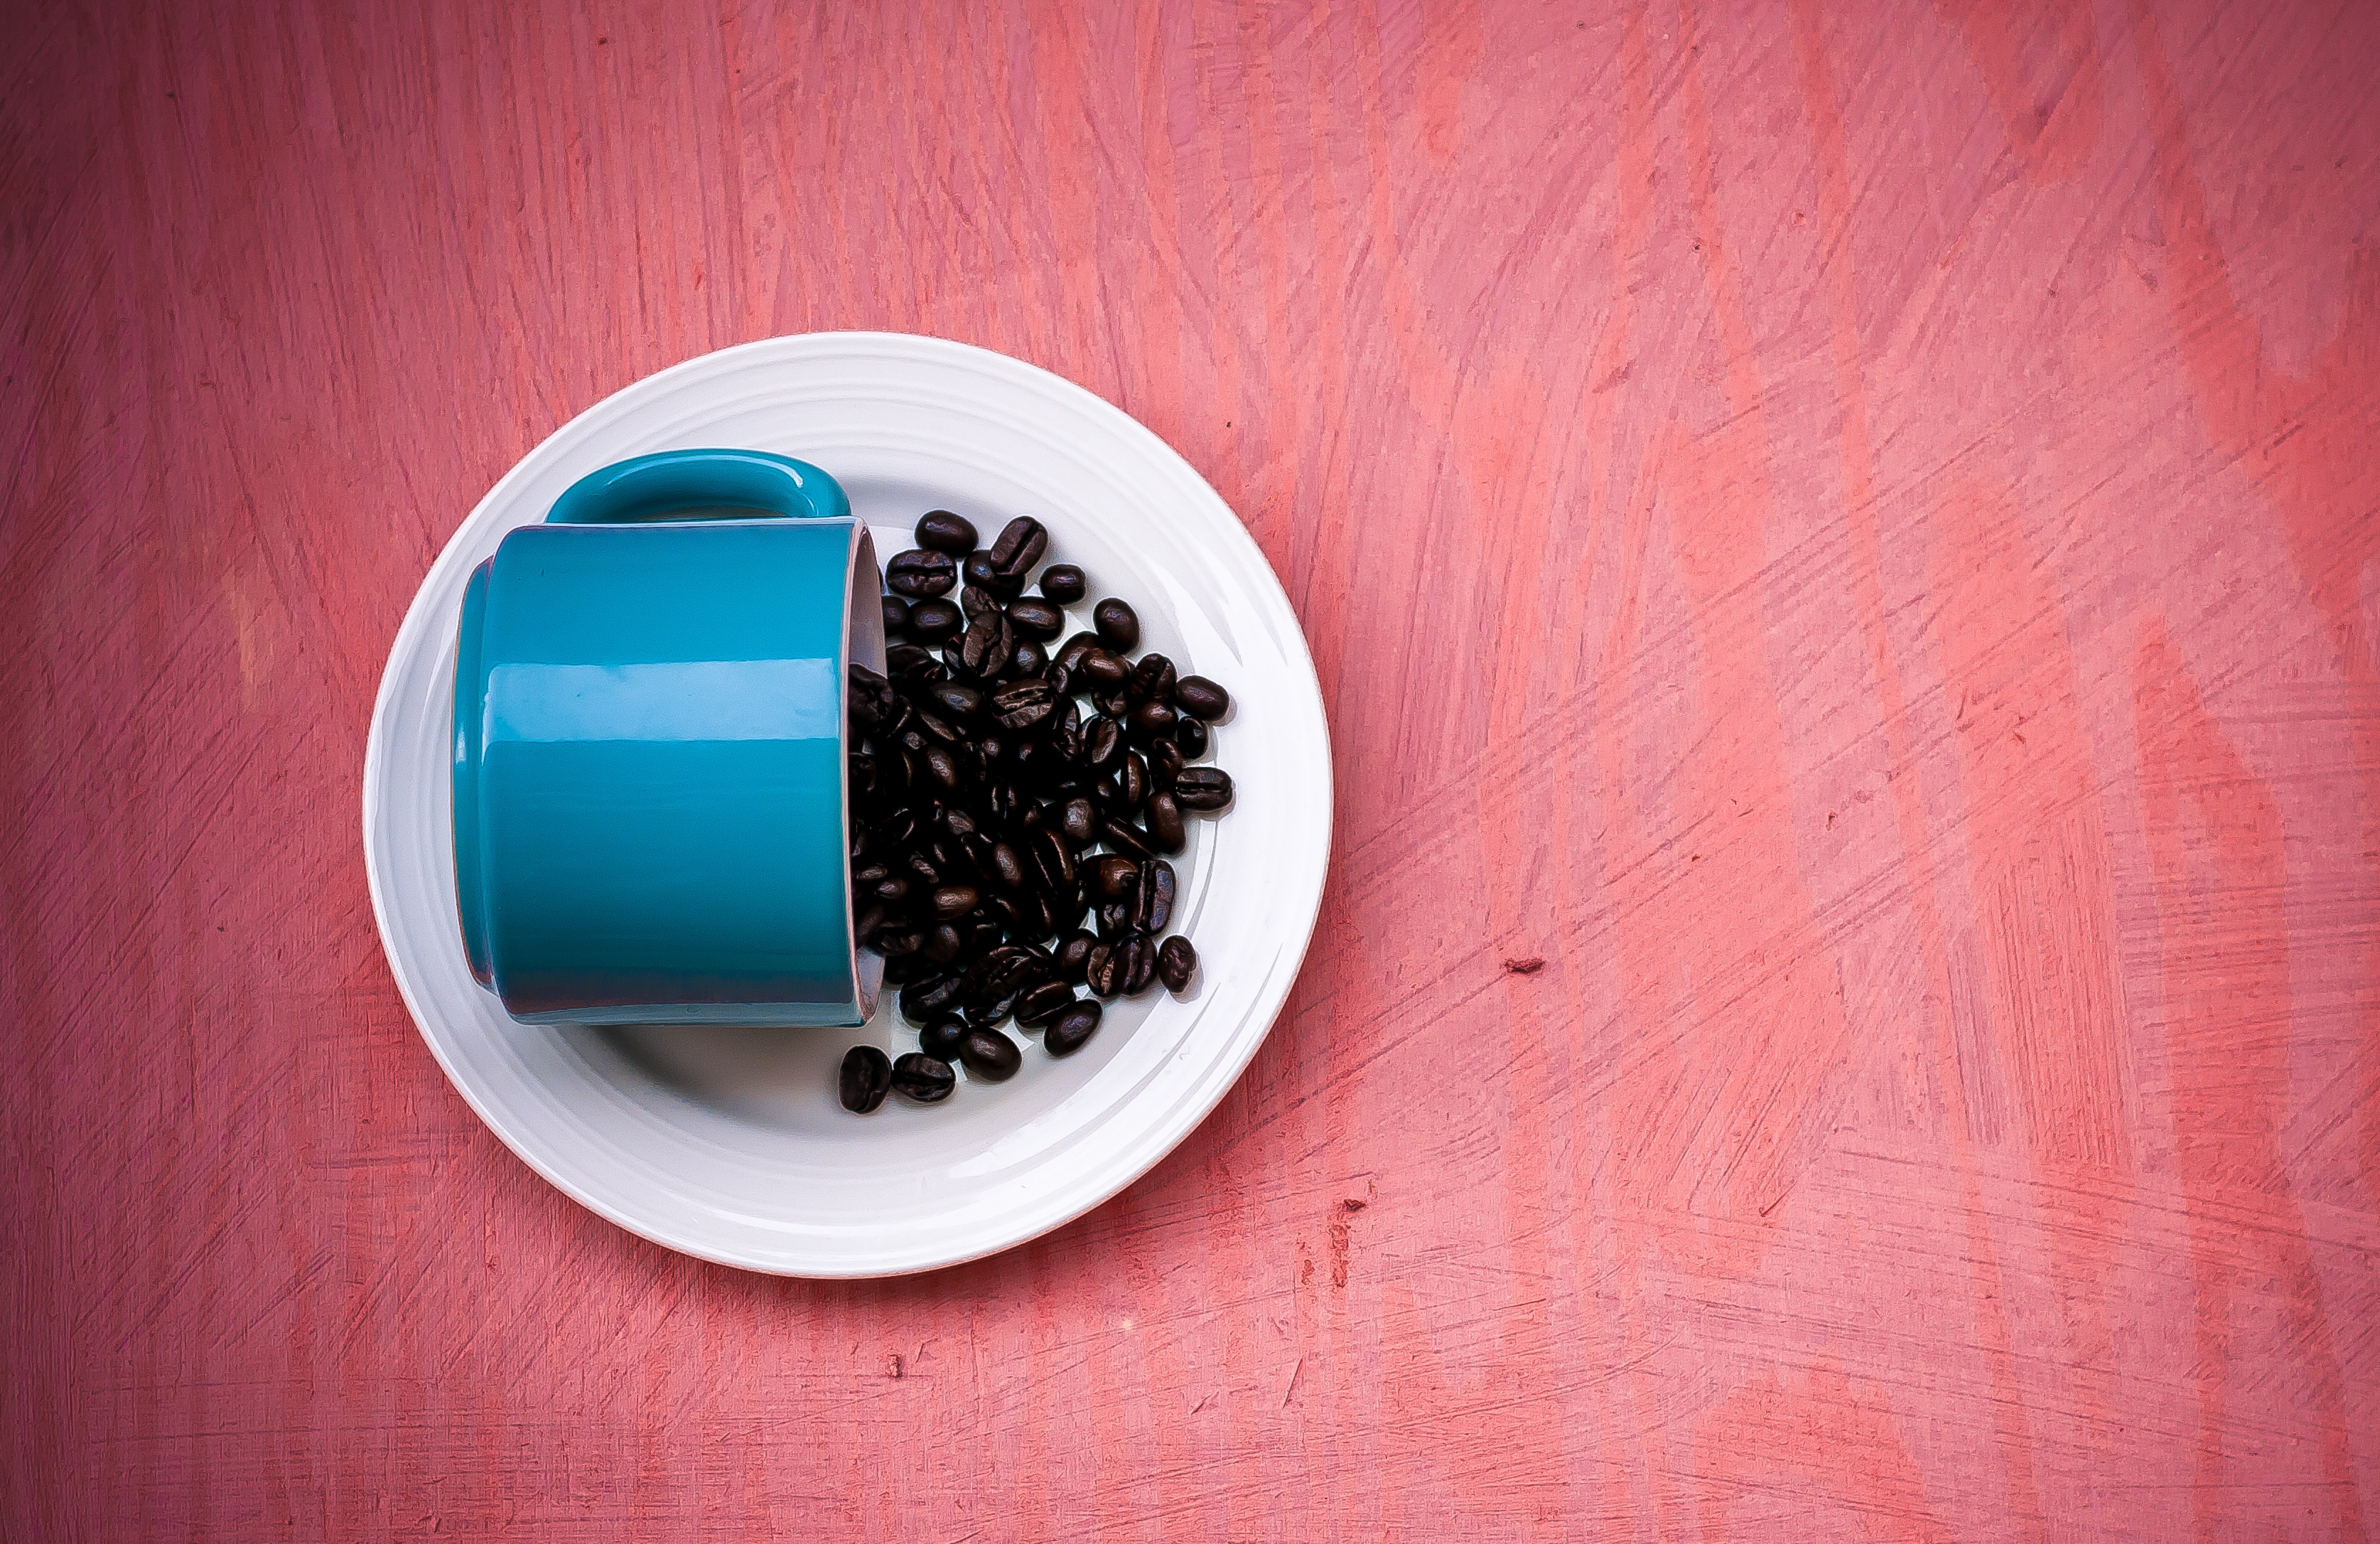
coffee, coffee bean, roast, cup, food, green, red, produce, tropical, color, fresh, beverage, drink, blue, black, breakfast, espresso, delicious, material, caffeine, break, java, shape, beans, brew, roasted